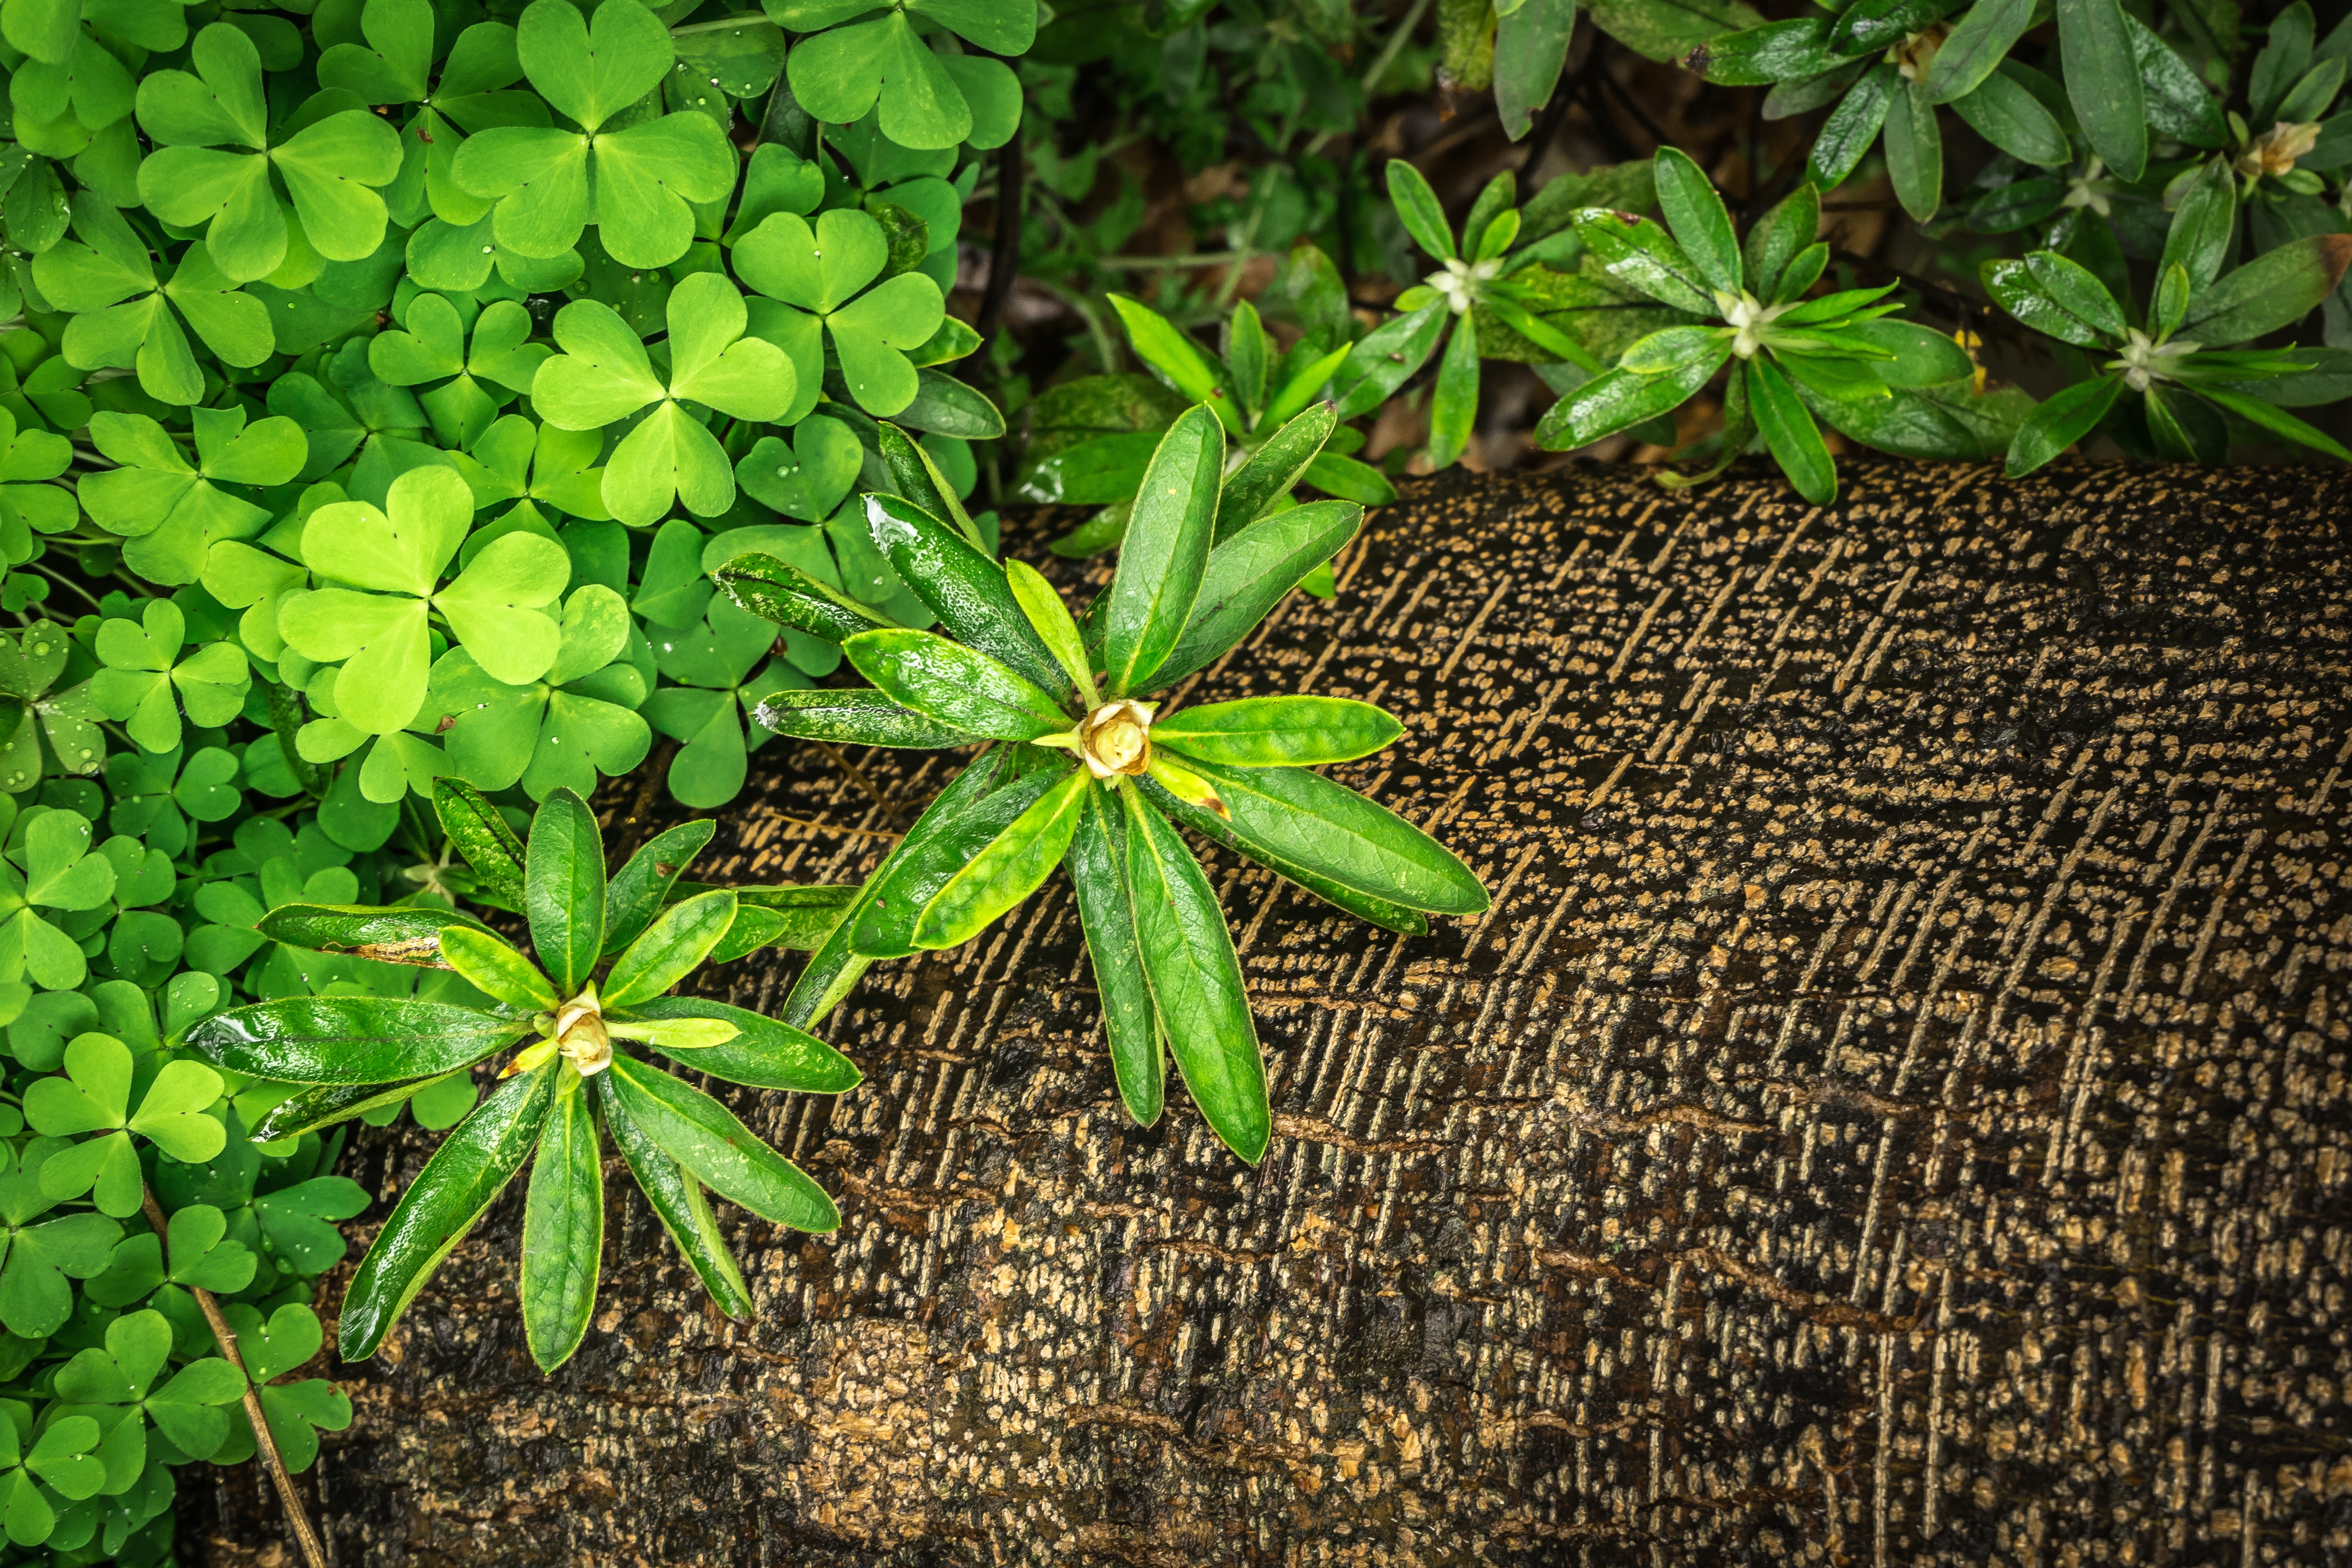
tree, nature, forest, grass, branch, abstract, plant, wood, lawn, leaf, flower, spring, green, jungle, soil, botany, flora, plants, clover, shrub, rainforest, woodland, ecosystem, shamrock, trickle, flowering plant, good luck, gregarious, woody plant, land plant